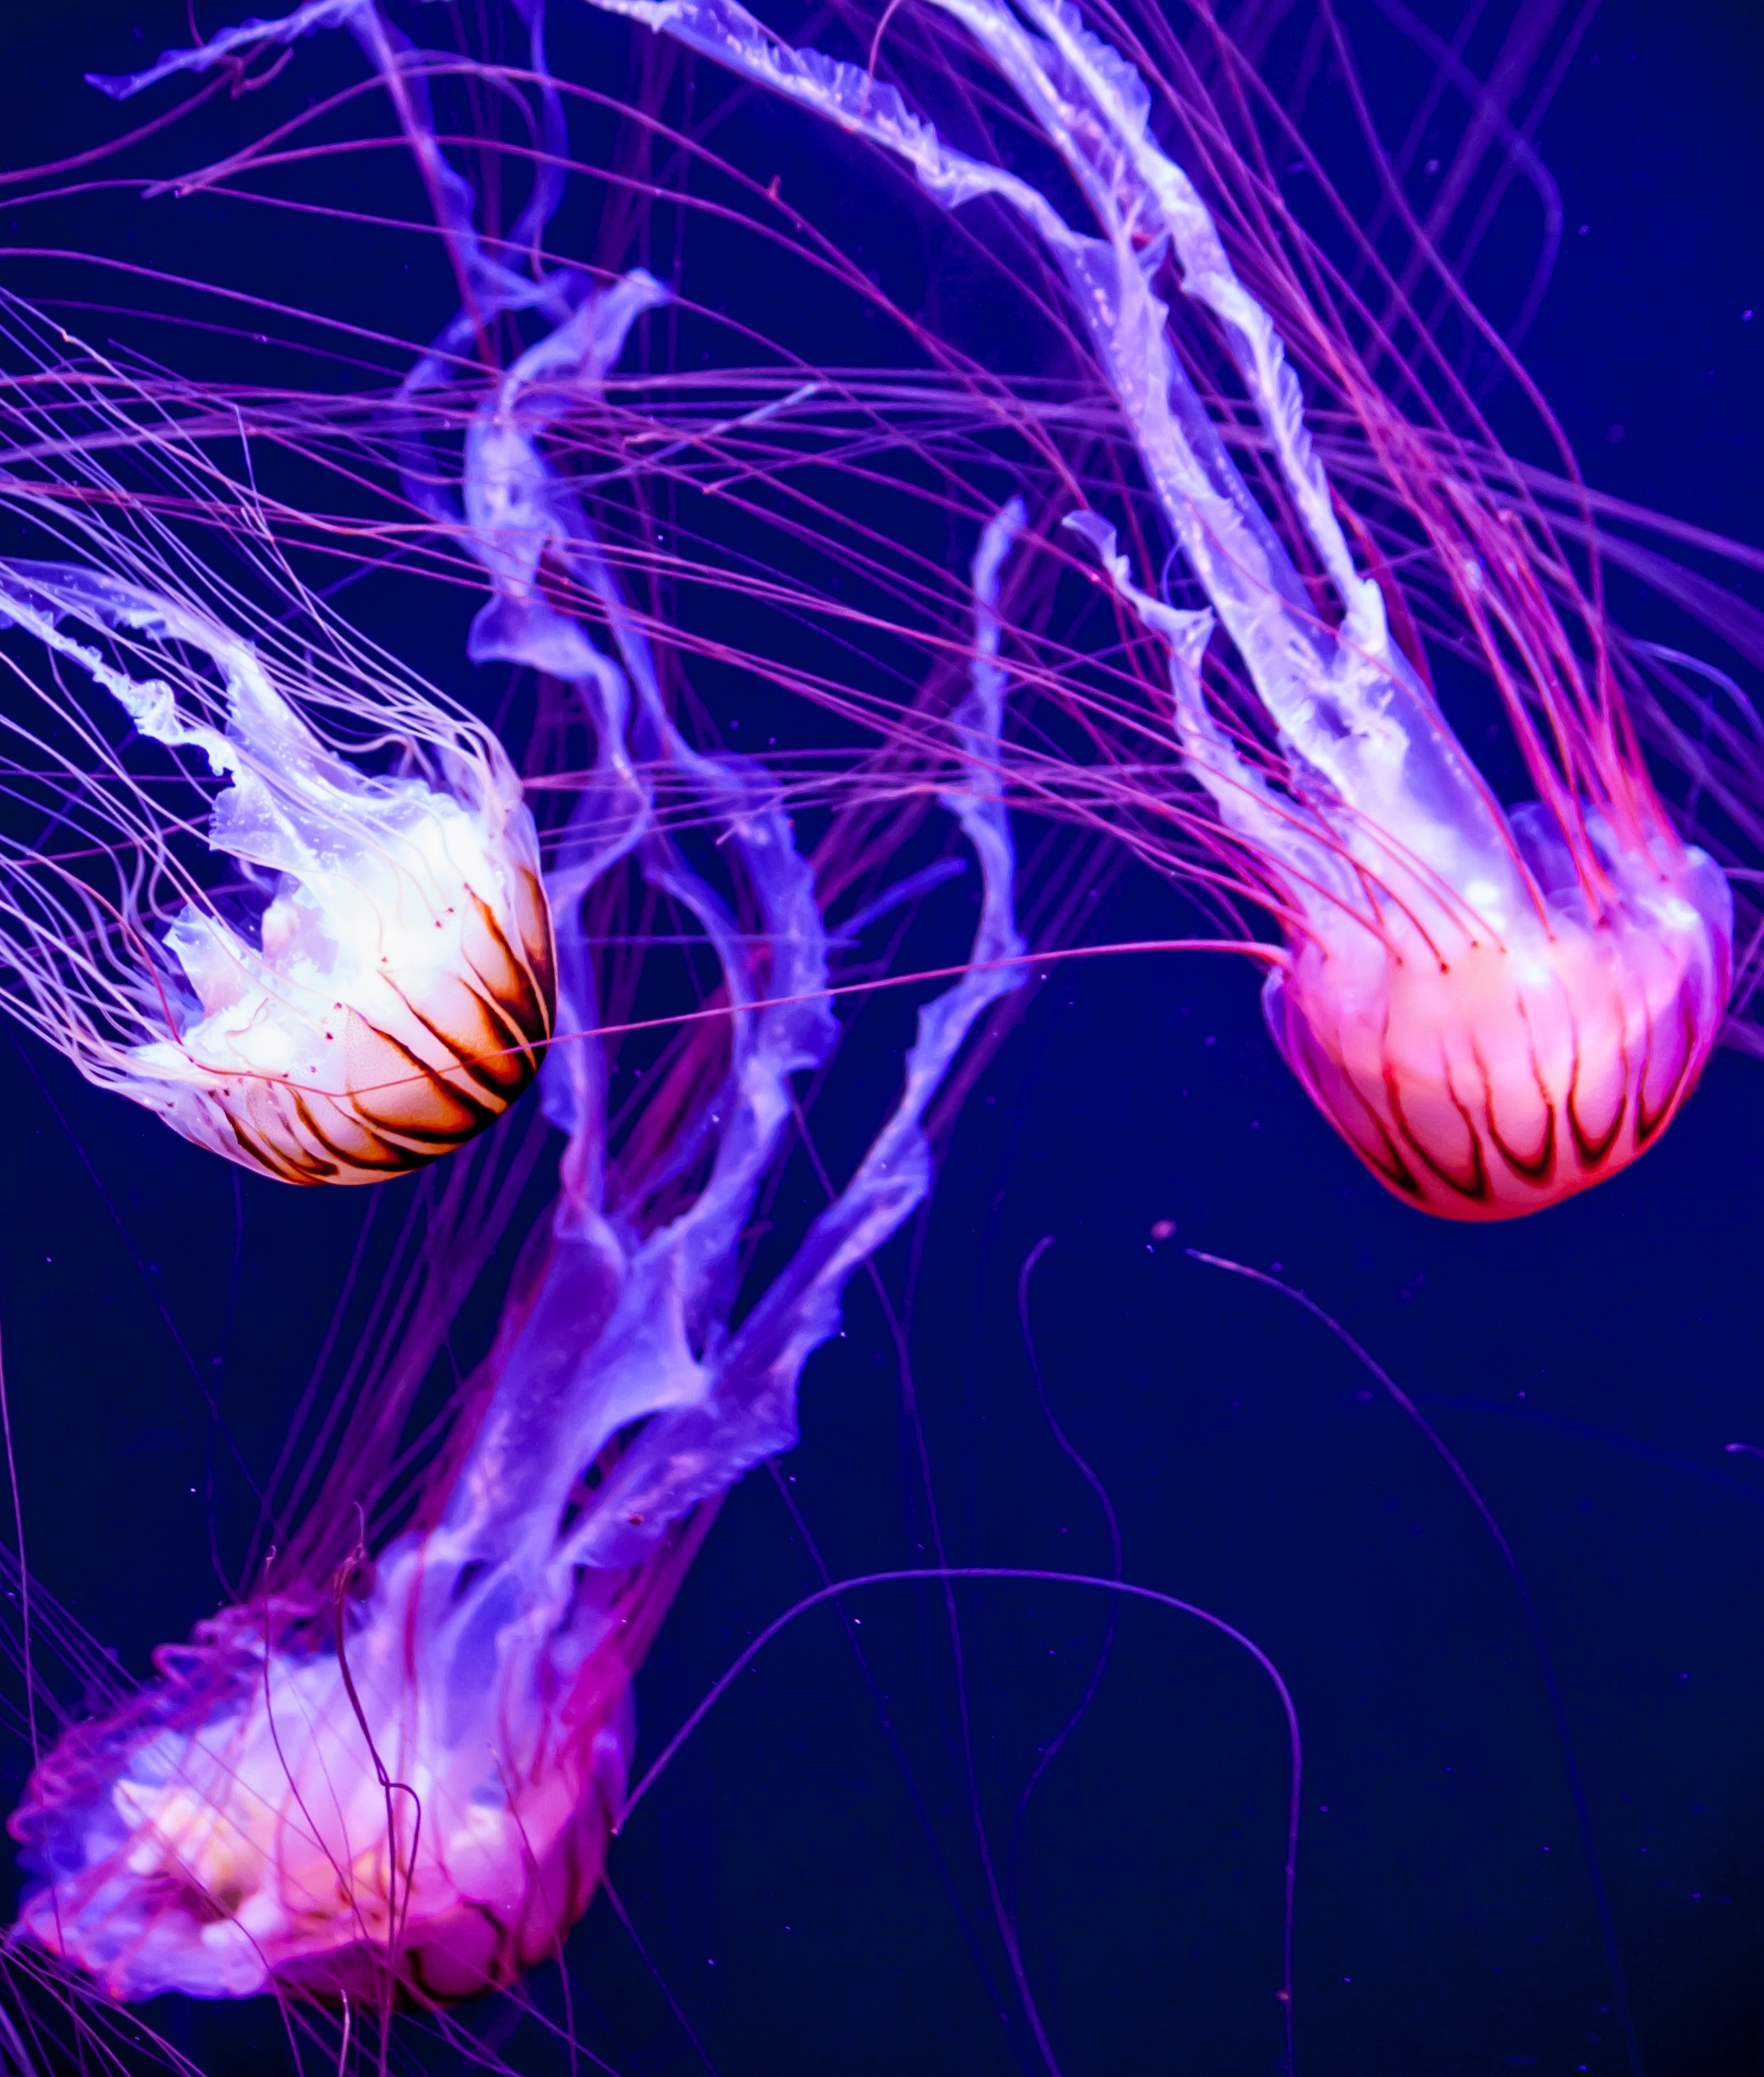
biology, glow, jellyfish, aquatic, fish, invertebrate, fluorescent, human body, illustration, aquarium, cnidaria, organ, tentacles, organism, marine biology, marine invertebrates, deep sea fish, fractal art